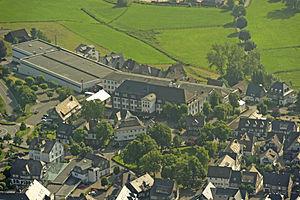
Falke est une entreprise allemande spécialisée dans le tricotage, créée en 1895 par Franz Falke-Rohen. Elle produit des bonnets, collants, bas, chaussettes, bodies, pulls et des combinaisons de sport grâce au sponsoring en Formule 1 avec l'écurie Williams.